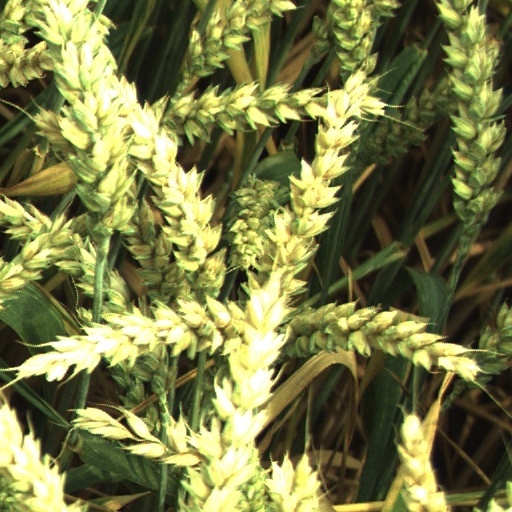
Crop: wheat